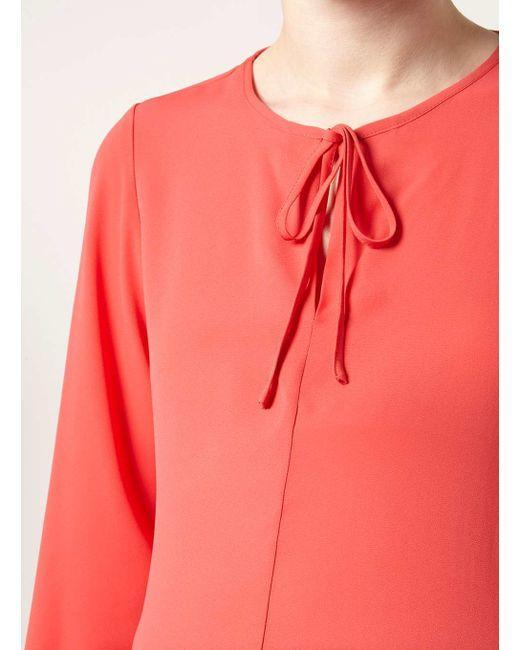
langärmliges Oberteil aus orangefarbenem Satin, Rundhalsausschnitt